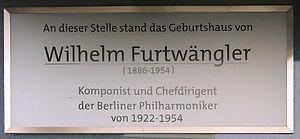
Gustav Heinrich Ernst Martin Wilhelm Furtwängler /ˈvɪl.hɛlm ˈfʊrt.ˌvɛŋ.lər/, né le 25 janvier 1886 à Berlin et mort le 30 novembre 1954 à Baden-Baden, est un chef d'orchestre et compositeur allemand.